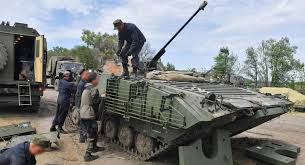
Label: BMP-2